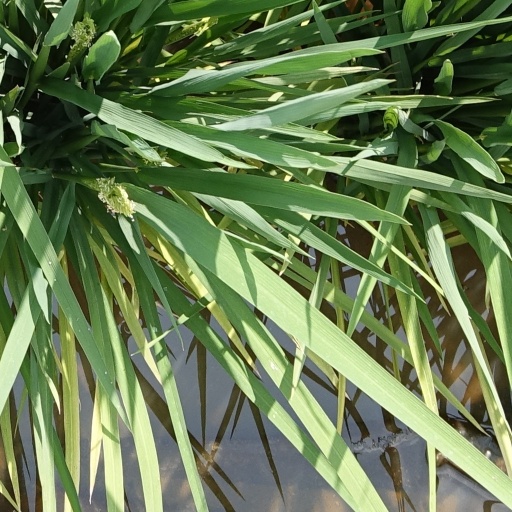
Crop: rice